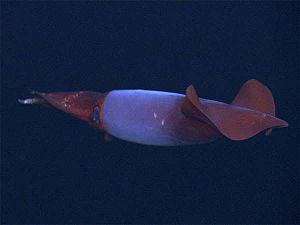
Gonatus est un genre de calmars de la famille des gonatidés. Il comprend 12 espèces.